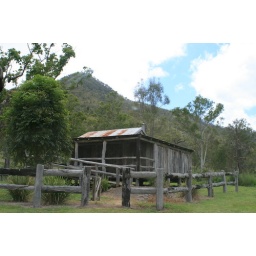
old farm cabin in the hill with trees fence